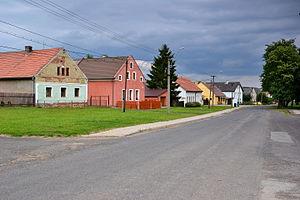
Pšov est une commune du district de Karlovy Vary, dans la région de Karlovy Vary, en République tchèque. Sa population s'élevait à 565 habitants en 2018.